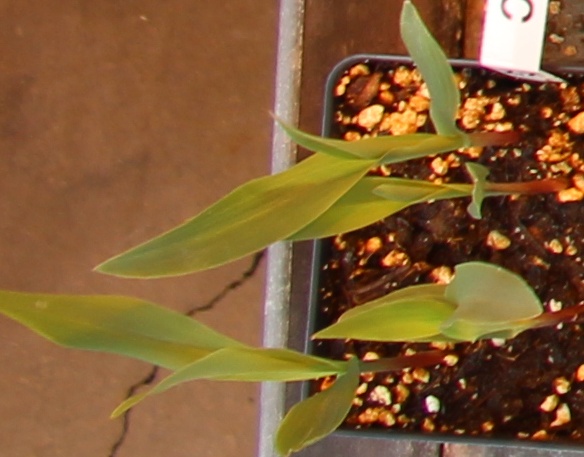
Label: Corn